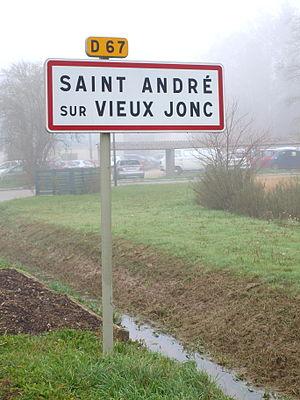
Saint-André-sur-Vieux-Jonc (Ain, France) , panneau d'agglo